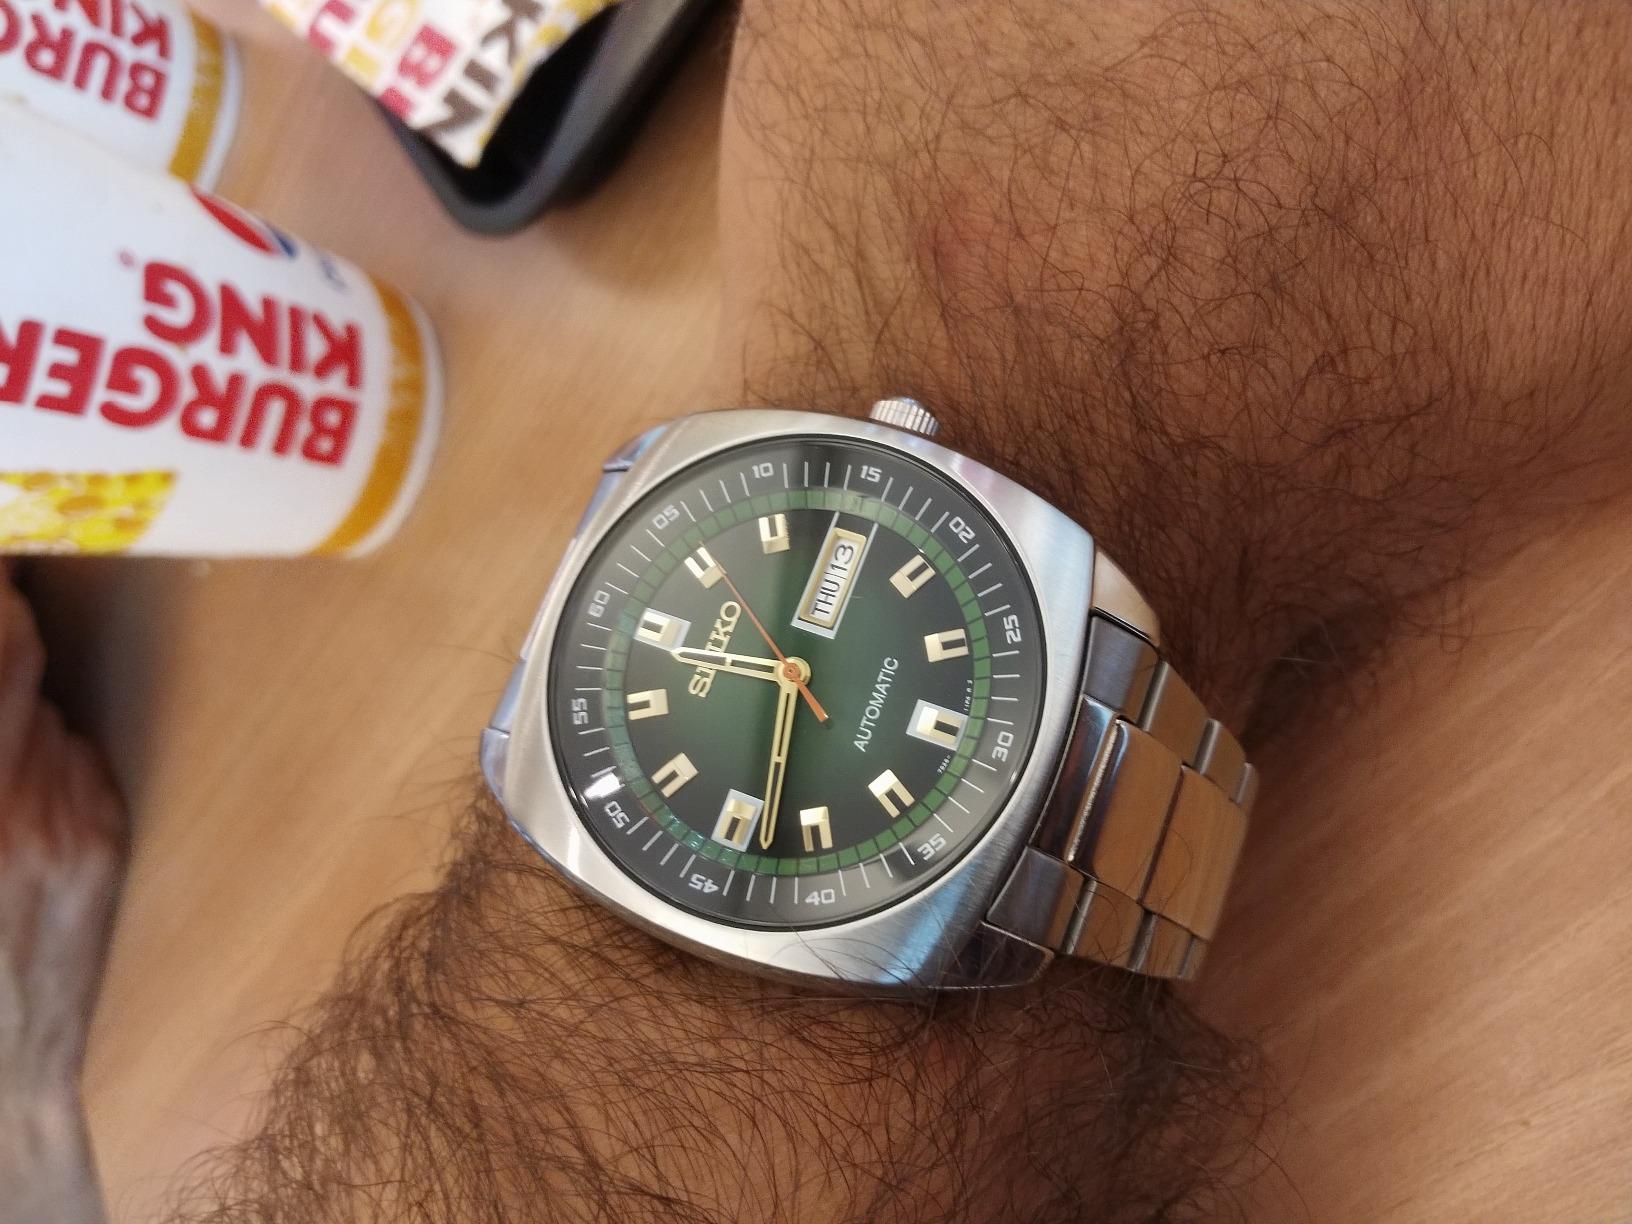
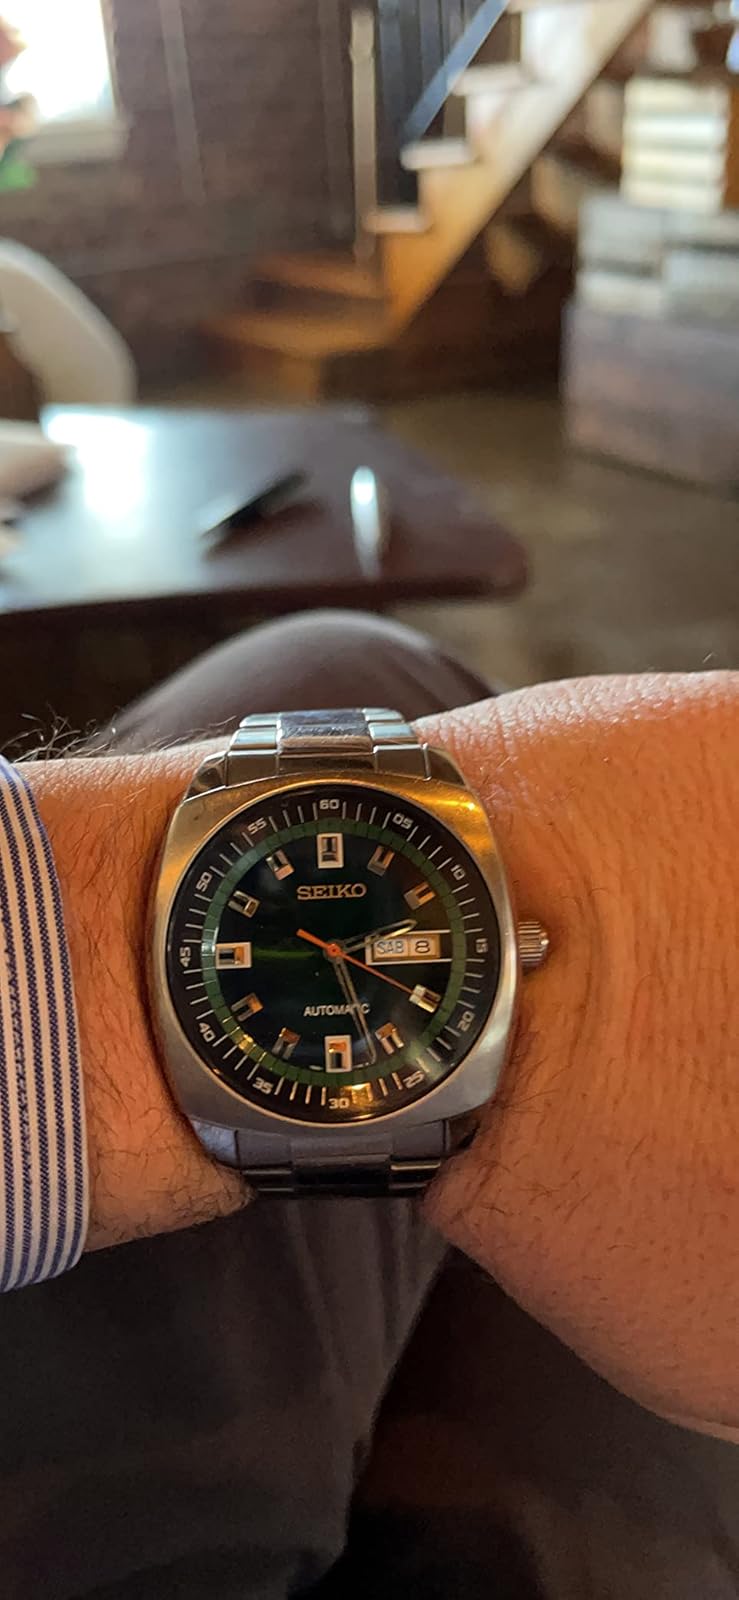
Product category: accessories_watch
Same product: yes